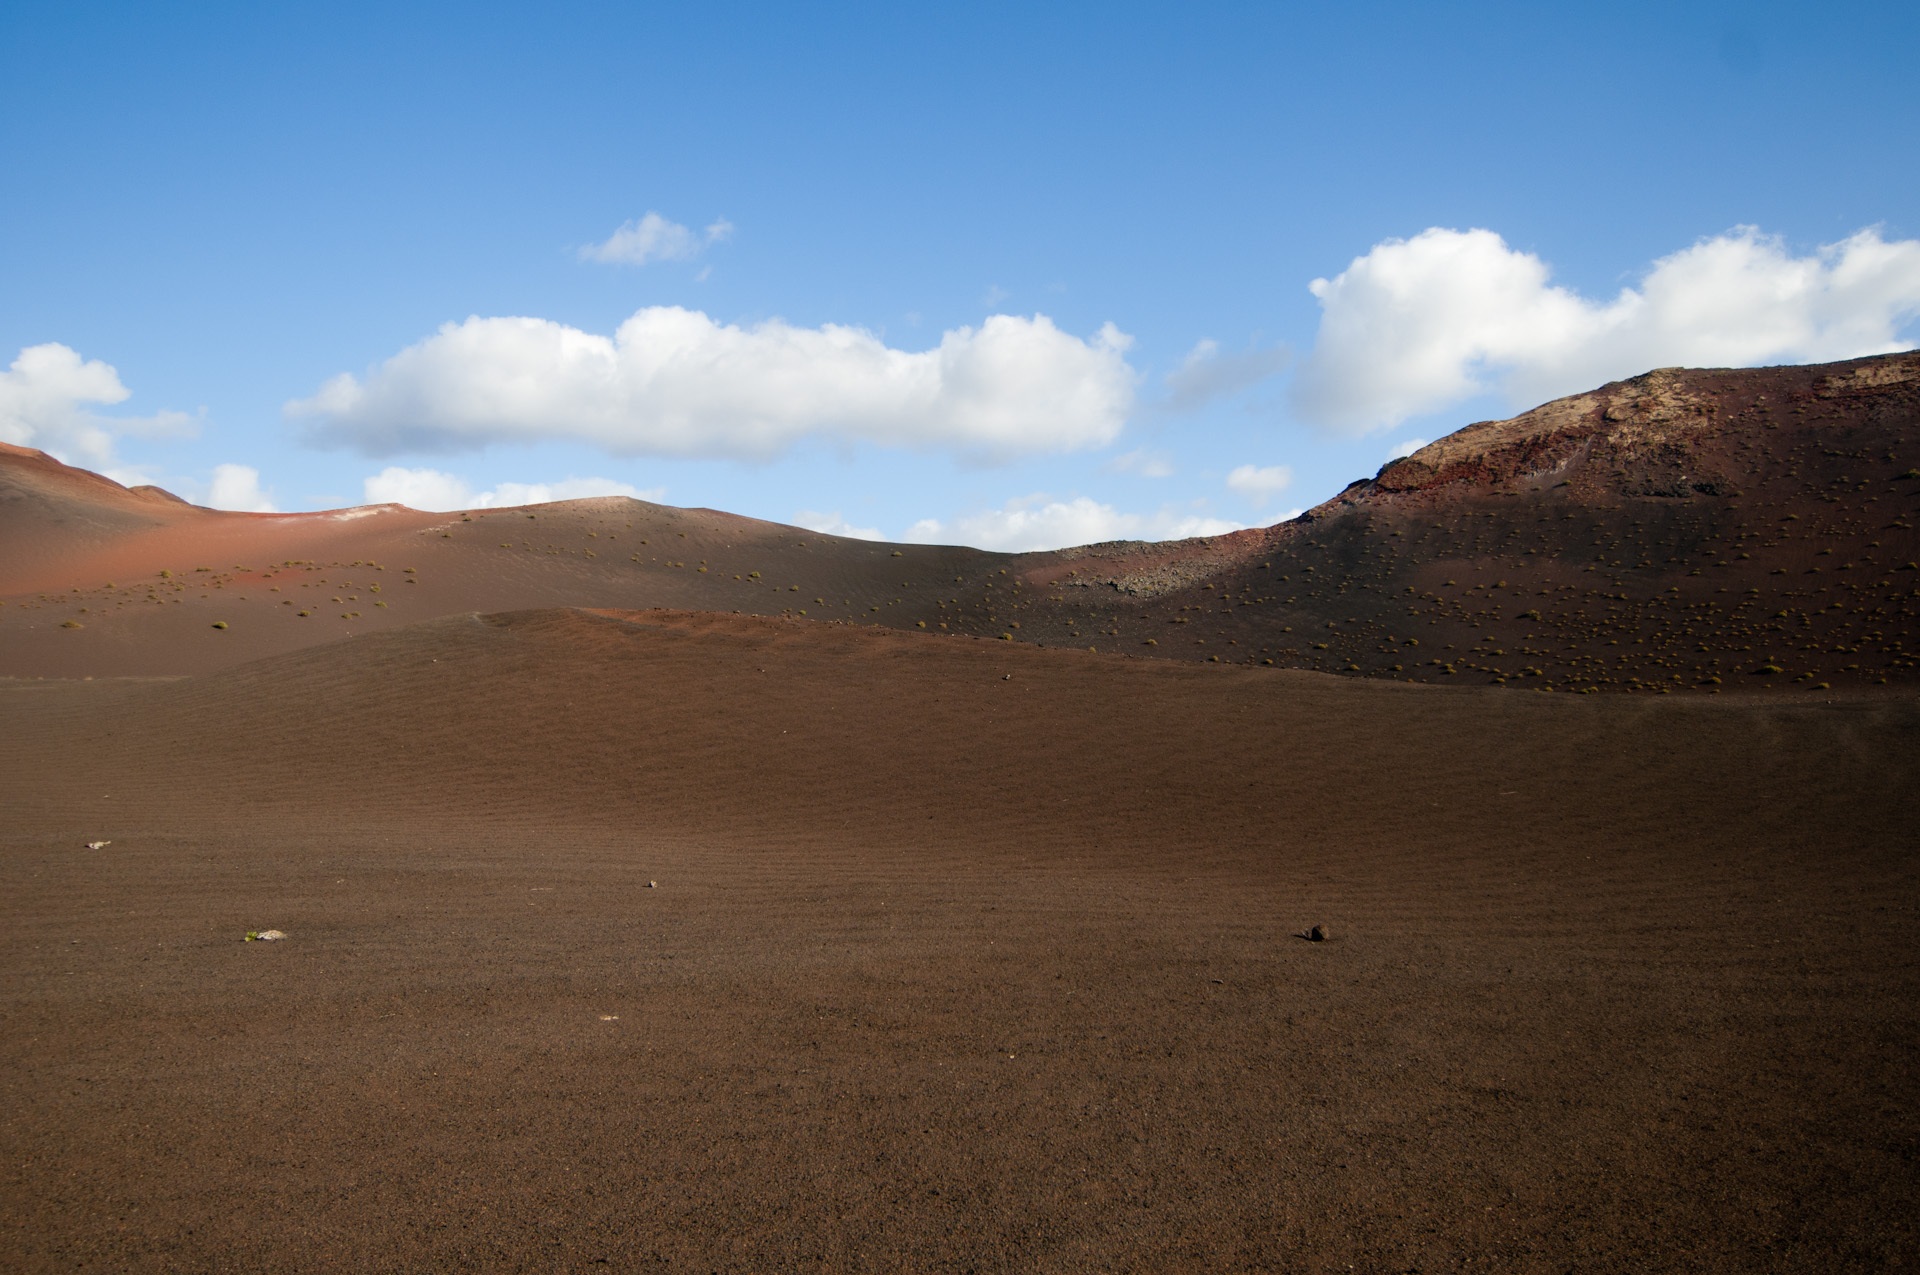
landscape, sea, nature, sand, horizon, wilderness, mountain, cloud, hill, desert, lake, valley, dry, volcano, plain, spain, grassland, outlook, plateau, fell, habitat, loch, volcanic, wadi, steppe, canary islands, lanzarote, landform, lunar landscape, teide national park, lava field, timanfaya, natural environment, geographical feature, aeolian landform, mountainous landforms